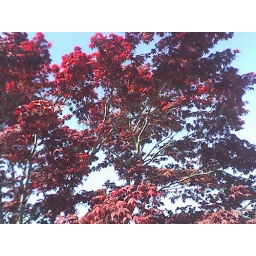
The tree in front of the other house is showing its color. It's always a bit sad visiting the other house...